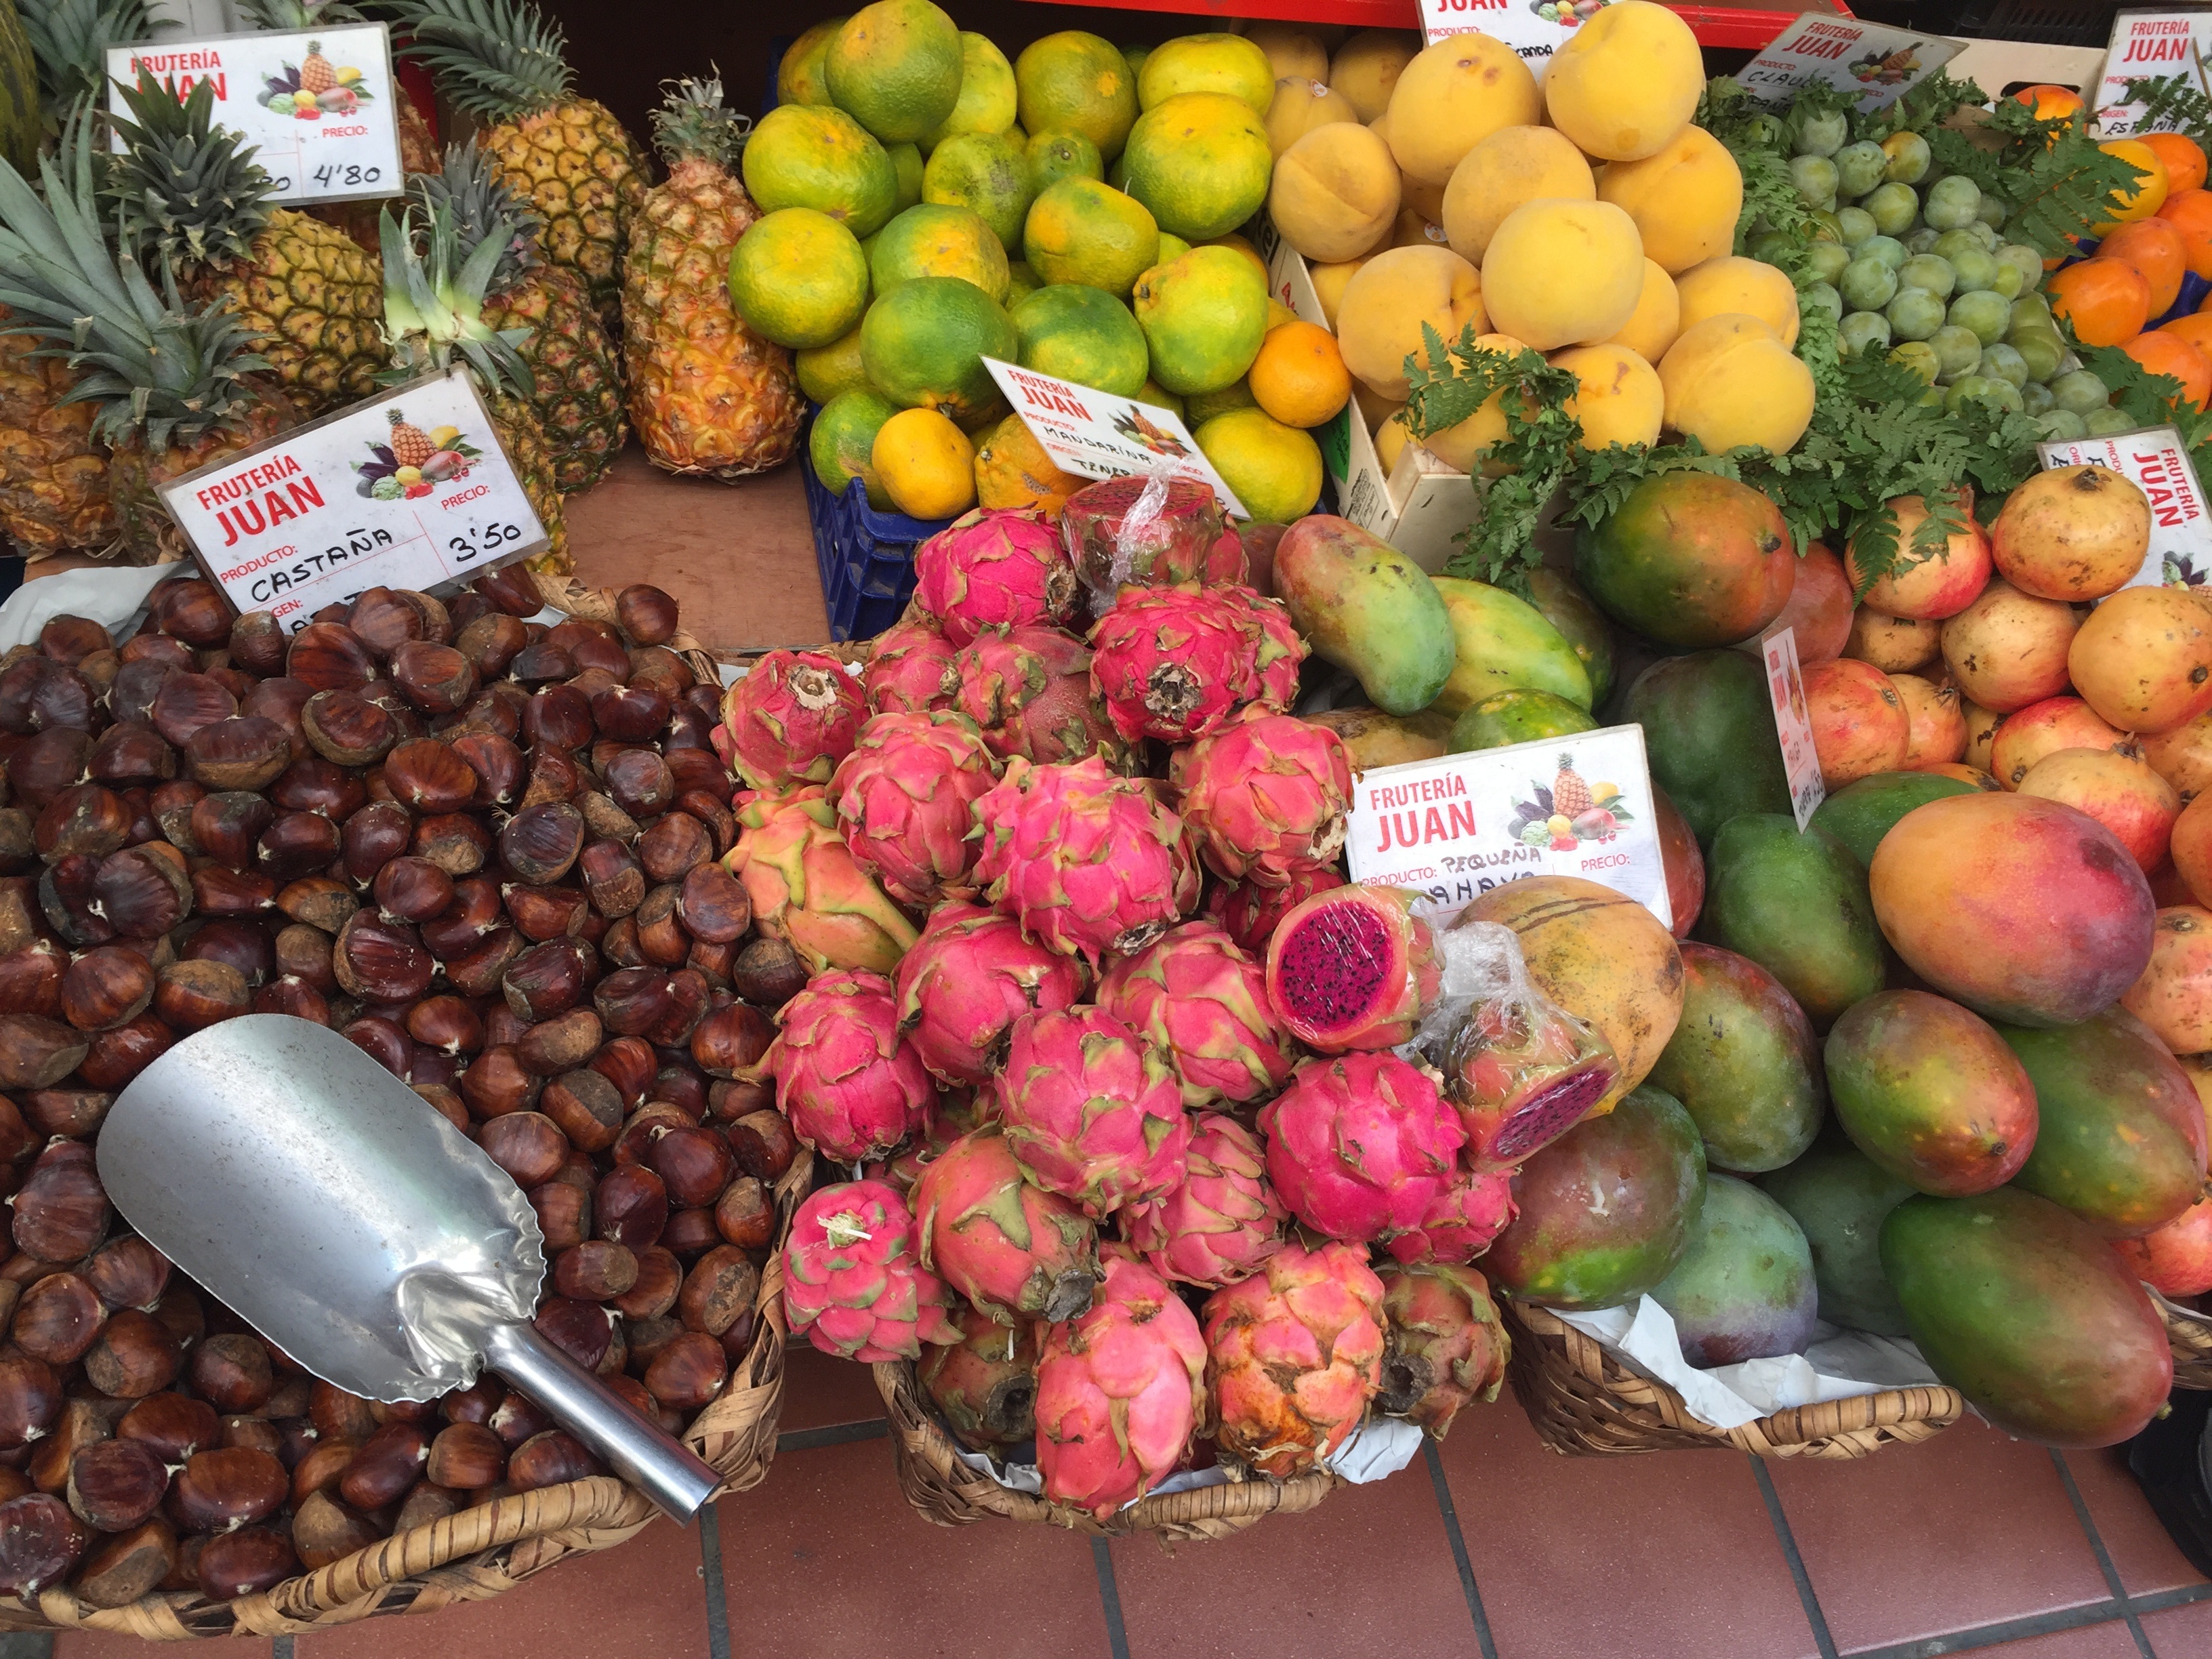
plant, fruit, city, food, produce, market, marketplace, public space, canary islands, local food, human settlement